Answer in natural language. Consider the 3D positions of the objects in the scene and not just the 2D positions in the image. Is the centerpoint of  Doorway at a higher height than open cardboard box? Choose between the following options: yes or no
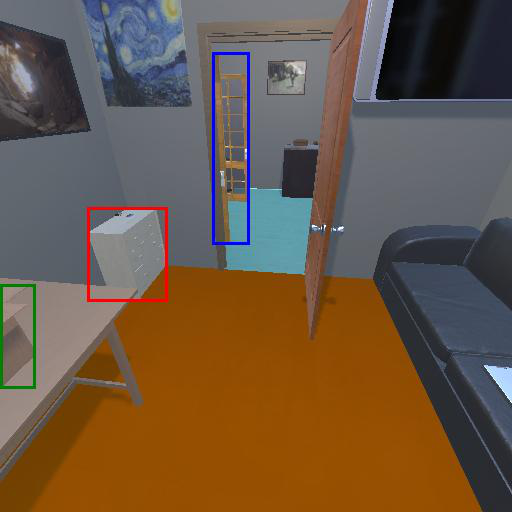
<answer>no</answer>